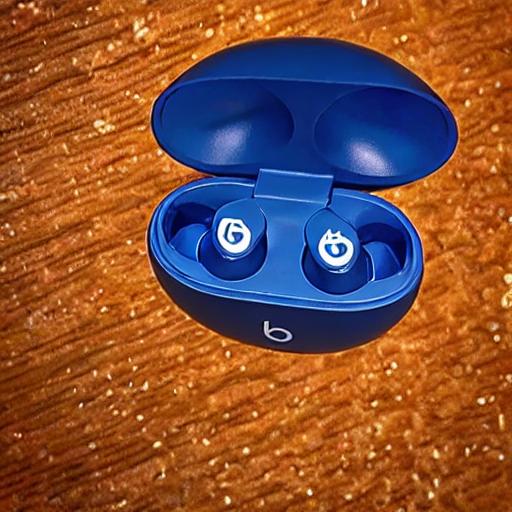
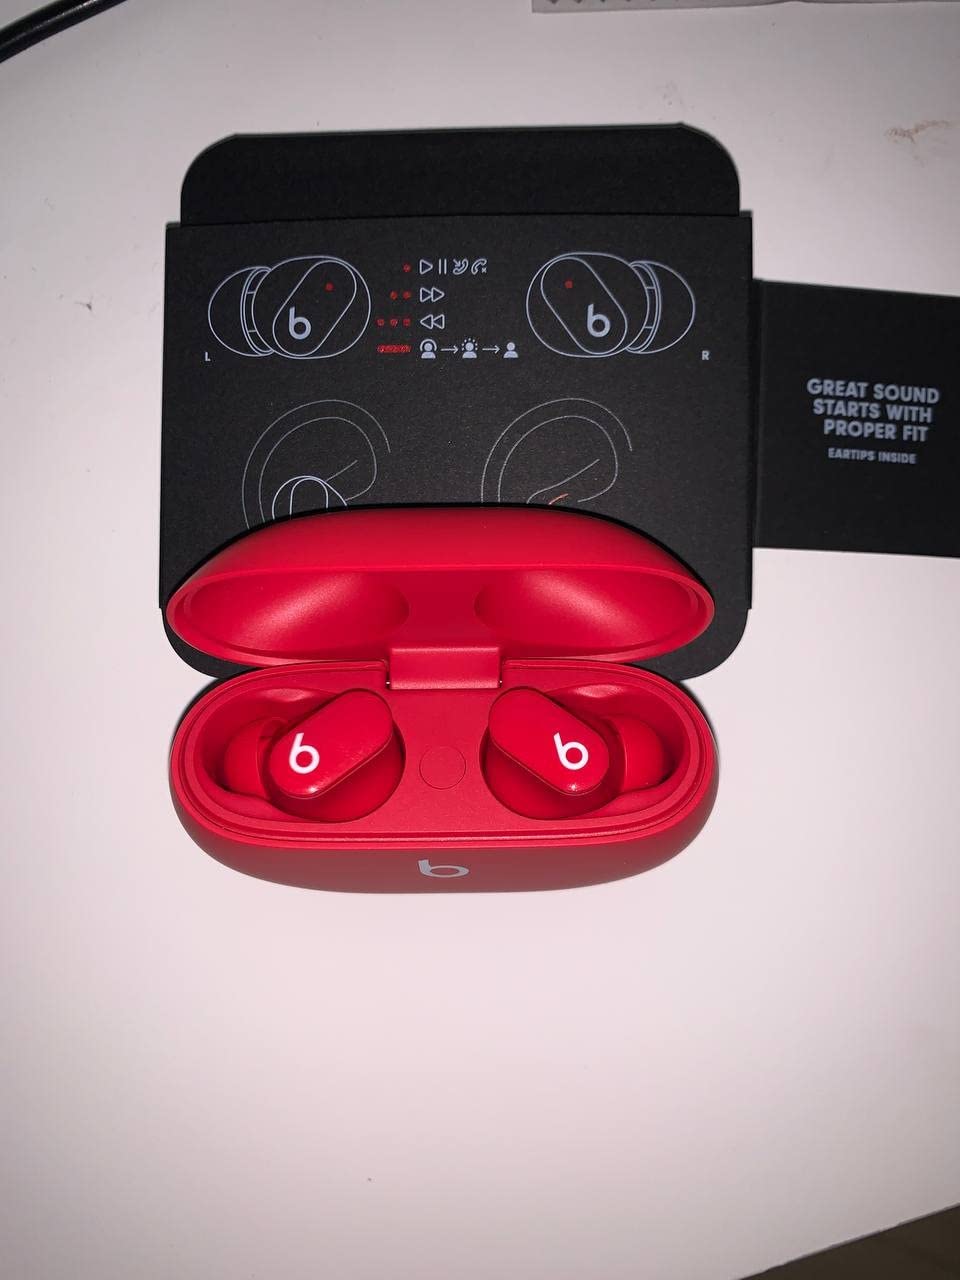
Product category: earbuds
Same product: no